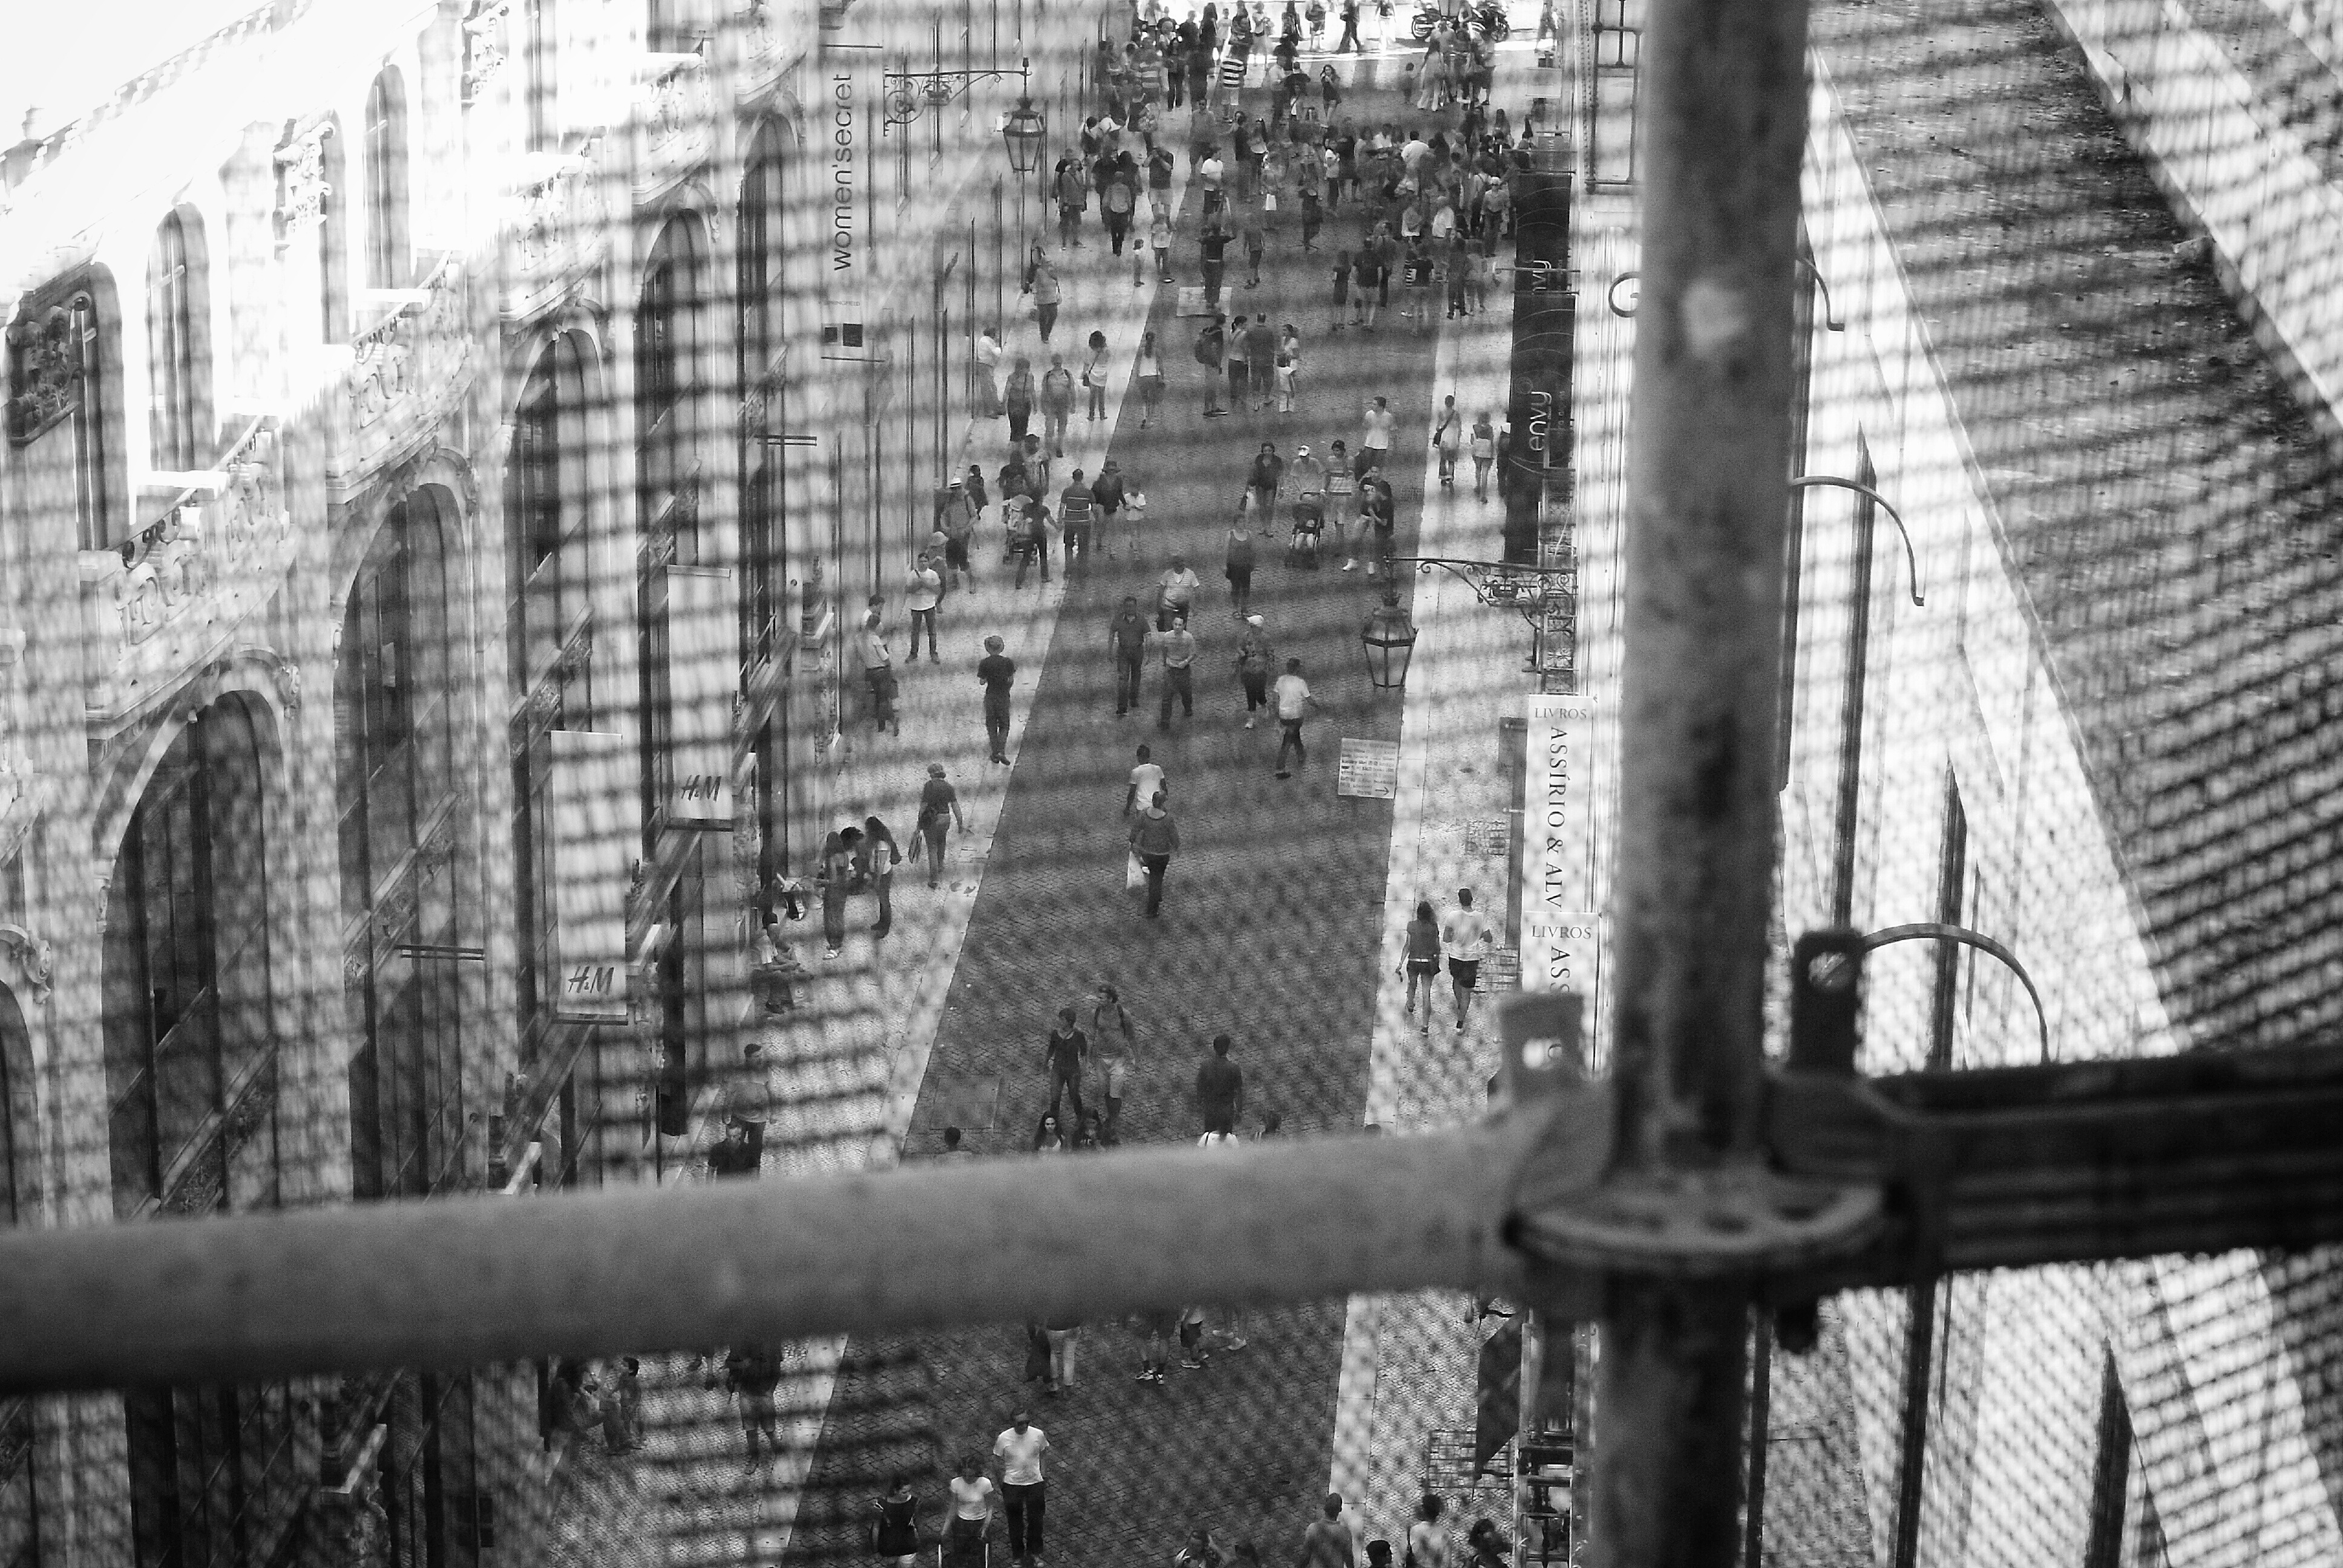
creative, black and white, people, street, photography, urban, social, dslr, lens, black, monochrome, streetphotography, bw, blackandwhite, blackwhite, 50mm, moments, public, prime, sony, pretoebranco, history, rua, streetphoto, lisboa, lisbon, moment, unposed, decisive, pretobranco, sp, dslra200, pb, fotografiaderua, streetmoments, joolavinha, lavinha, sal50f18, a200, sal, urban area, monochrome photography